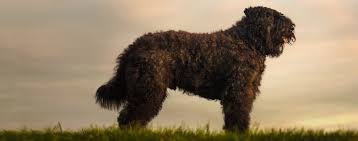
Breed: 233-n000072-Bouvier_des_Flandres